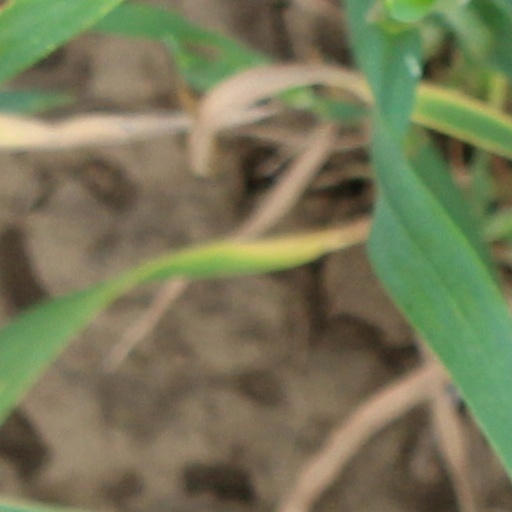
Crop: wheat